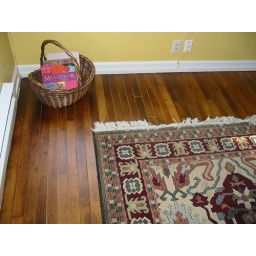
Pretty floors, weirdly positioned basket containing a book about Mexico which a different realtor put on display in a different house.